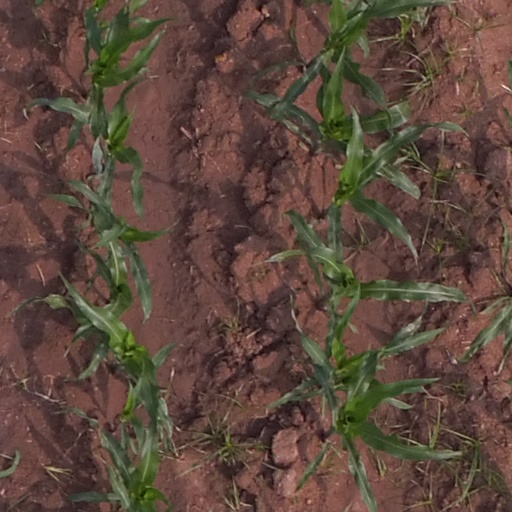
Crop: maize; corn